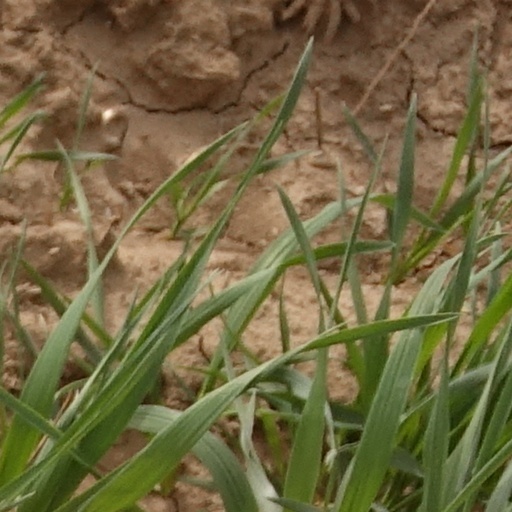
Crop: wheat